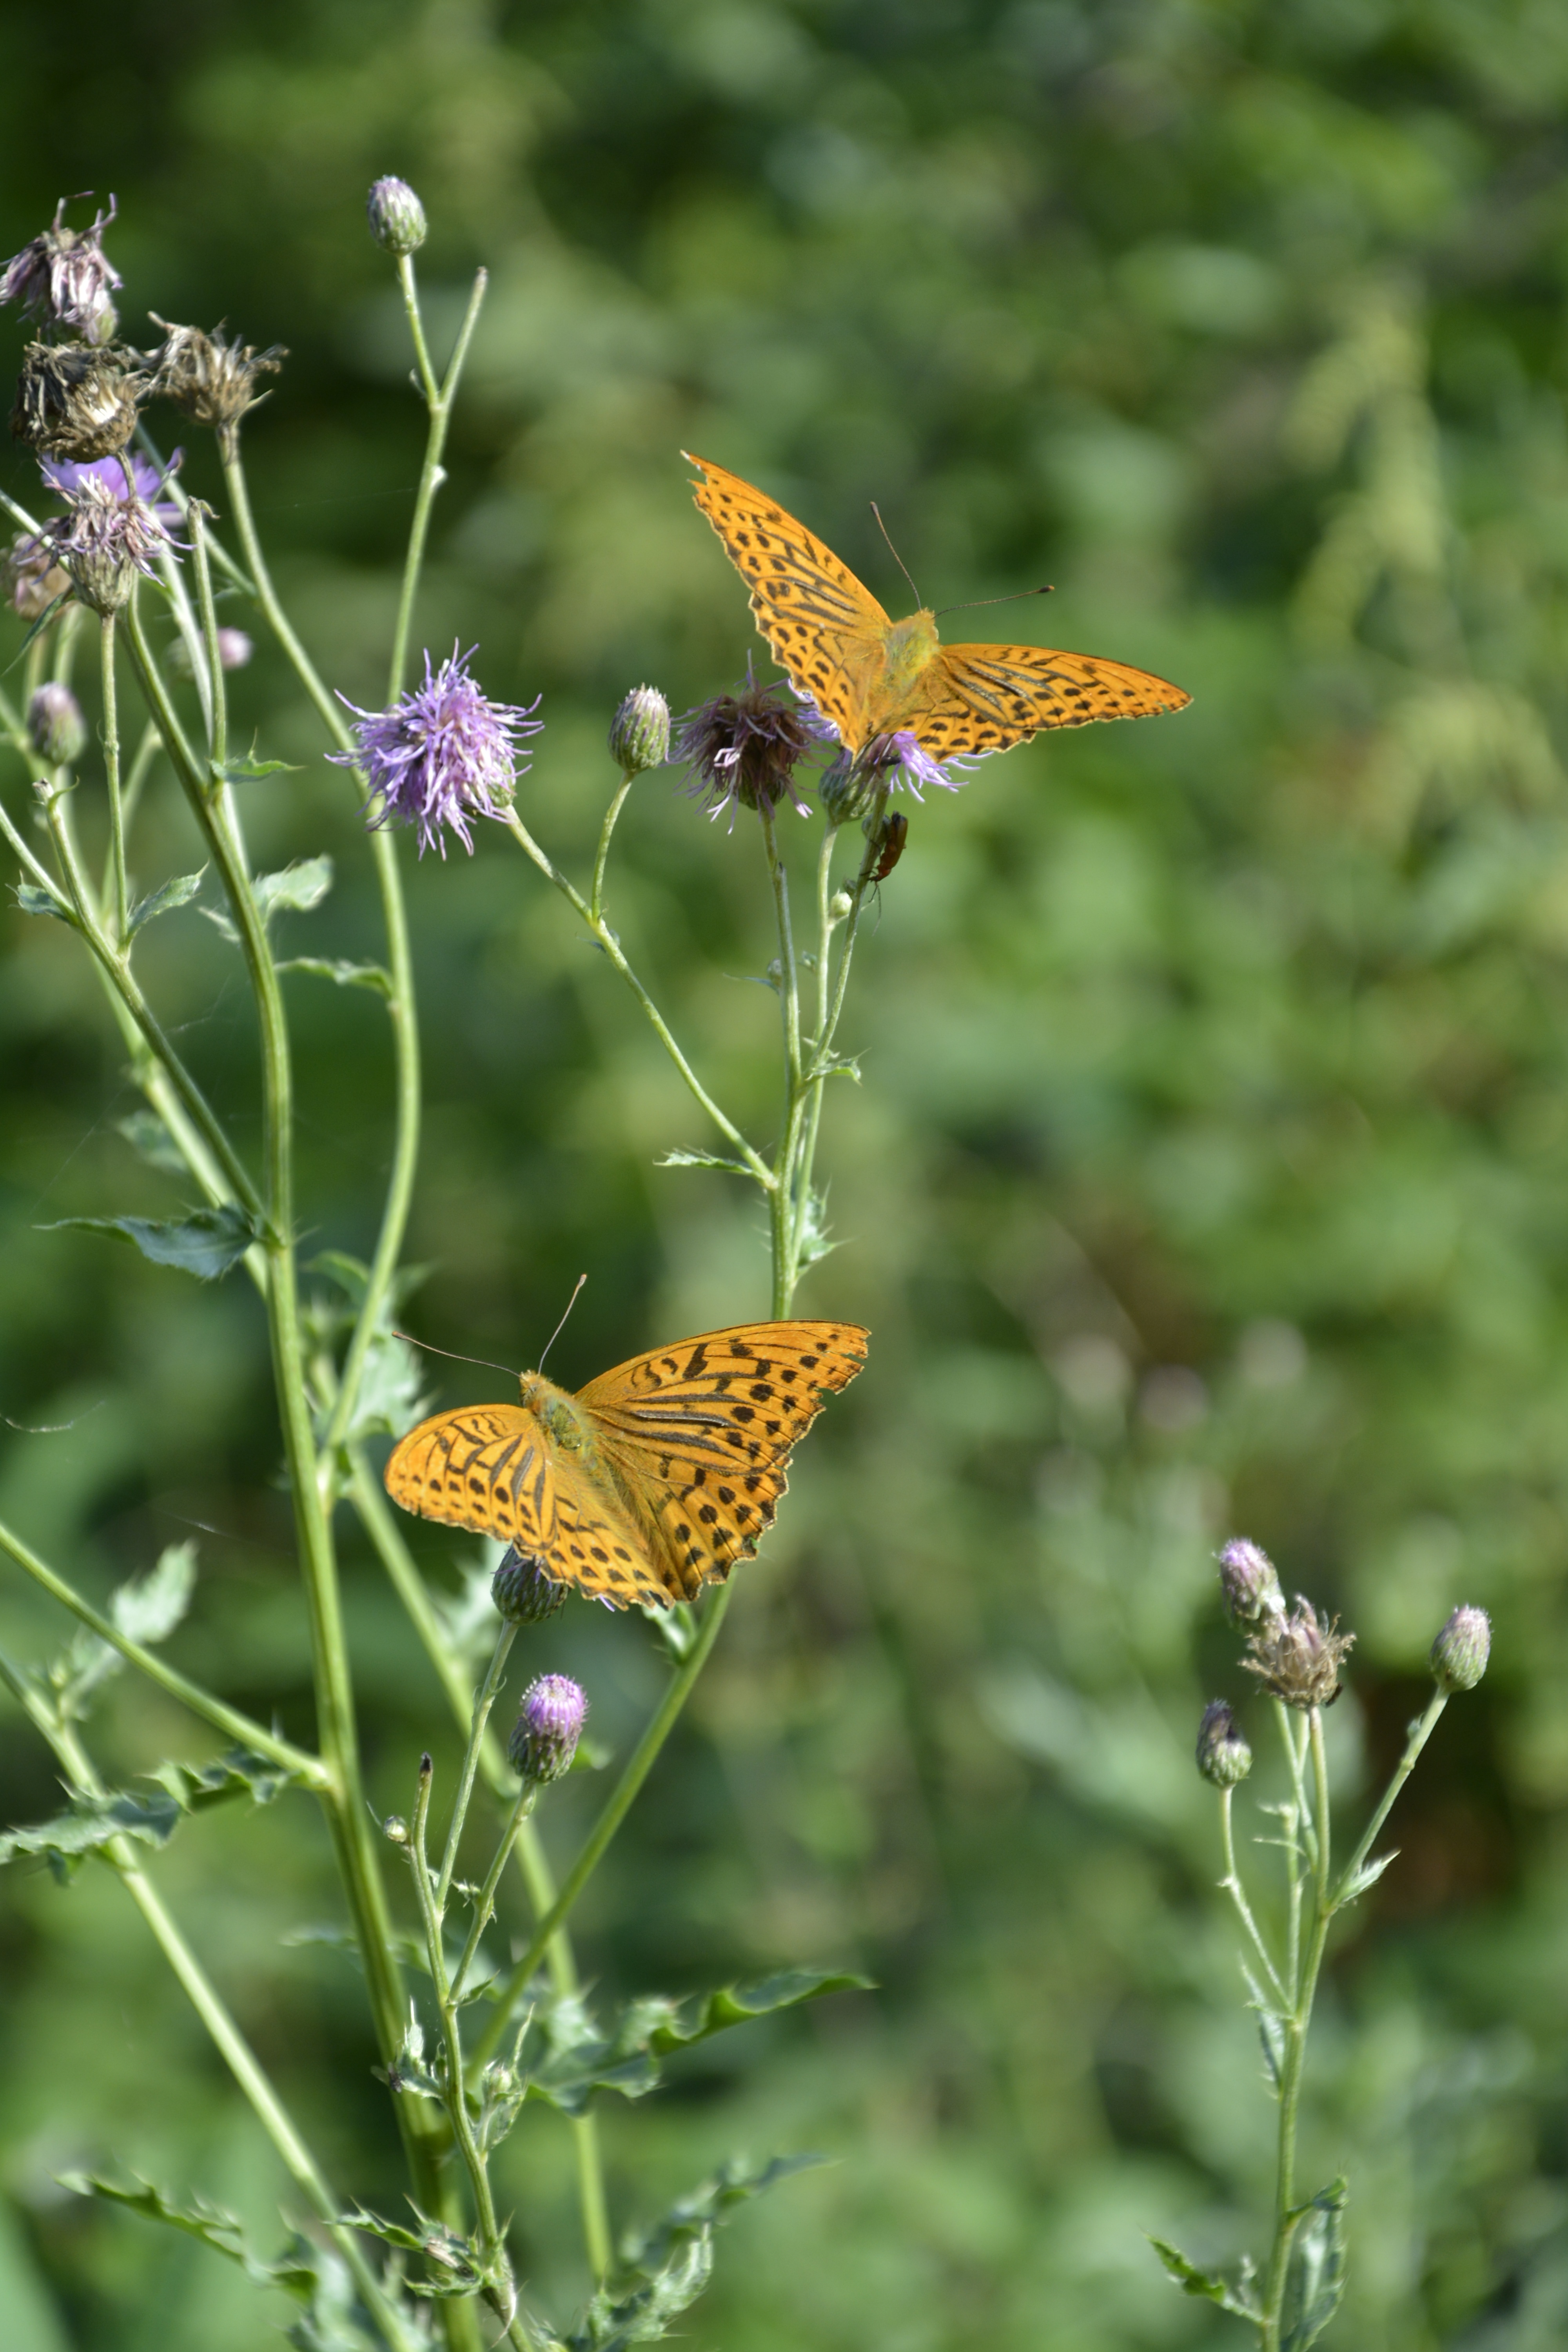
nature, blossom, plant, meadow, prairie, flower, bloom, summer, spring, insect, botany, butterfly, flora, fauna, invertebrate, wildflower, monarch butterfly, nectar, pieridae, macro photography, pollinator, annual plant, plant stem, moths and butterflies, lycaenid, colias